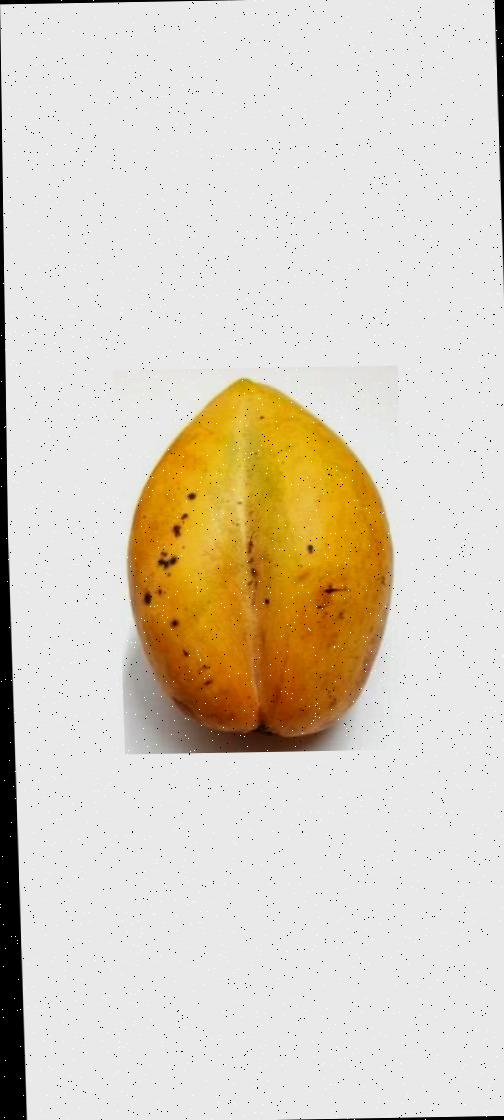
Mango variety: Bari-11